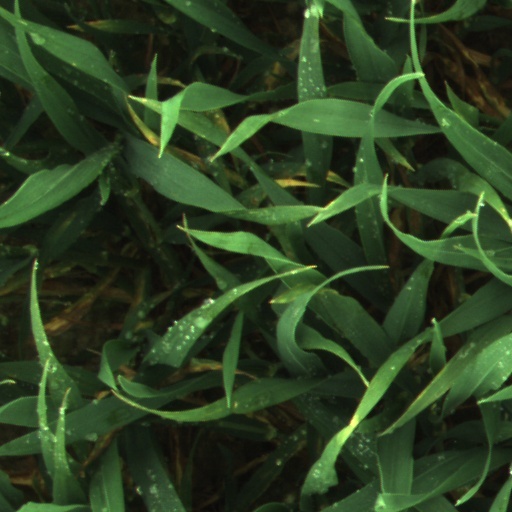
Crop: wheat